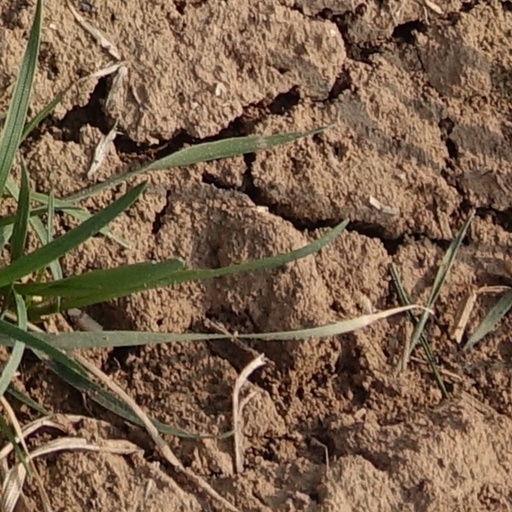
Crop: wheat